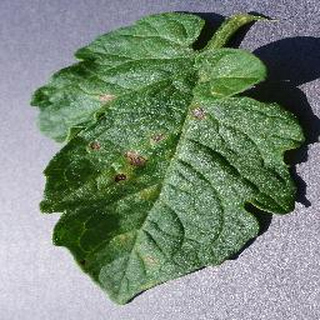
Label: tomato_septoria_leaf_spot